Captain & Tennille

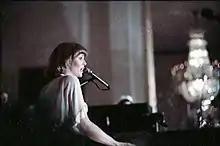
Tennille performing at the White House, 1976

Their first hit single, a rendition of Neil Sedaka and Howard Greenfield's "Love Will Keep Us Together", reached #1 on the "Billboard" Hot 100 singles chart nine weeks after its 1975 debut, and went on to win the Grammy Award for Record of the Year. It sold over 1 million copies and was awarded a Gold disc by the RIAA on July 1, 1975. Tennille paid tribute to Sedaka in the recording when she sang the overdub "Sedaka is back" at the outro. The duo successfully mined the Sedaka songbook a number of times over their career. Two of their other hit singles were the Sedaka co-writes "Lonely Night (Angel Face)" and "You Never Done It Like That". Their Spanish recording of "Love Will Keep Us Together", "Por Amor Viviremos", also charted in 1975; it was the first time two versions of the same single charted simultaneously. Tennille and Dragon included renditions of several other Sedaka songs on their albums.